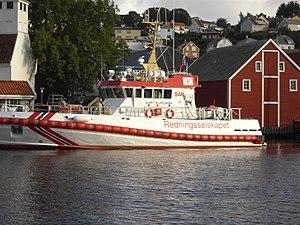
La Norsk Selskab til Skibbrudnes Redning, abrégée Redningsselskapet, est l'organisme norvégien responsable des secours en mer. Elle fait environ 6 000 interventions par an et en 2010 exploite 28 bateaux tout temps.